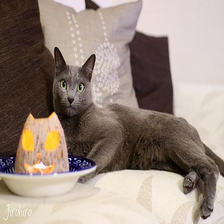
Species: cat
Breed: Russian Blue